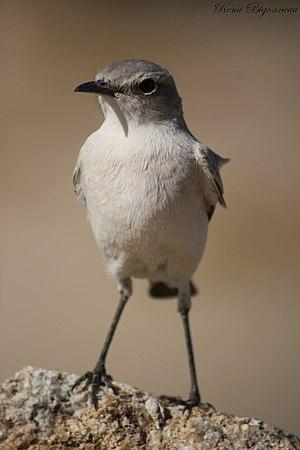
Traquet du Karoo, Namibie.
Emarginata est un genre d'oiseaux de la famille des Muscicapidae. Ils sont appelés Traquet.
Les forêts claires de la savane namibienne forment une écorégion de l'écozone afrotropicale ; elle couvre, en Angola et en Namibie, l'étroite bande des contreforts du grand escarpement qui bordent les déserts du Namib et du Kaokoveld puis s'élargit progressivement vers le sud, où elle comprend de vastes zones du plateau au sud de Windhoek.
Le Traquet du Karoo est une espèce de petits passereaux vivant dans les zones arides dans l'ouest de l'Afrique australe.